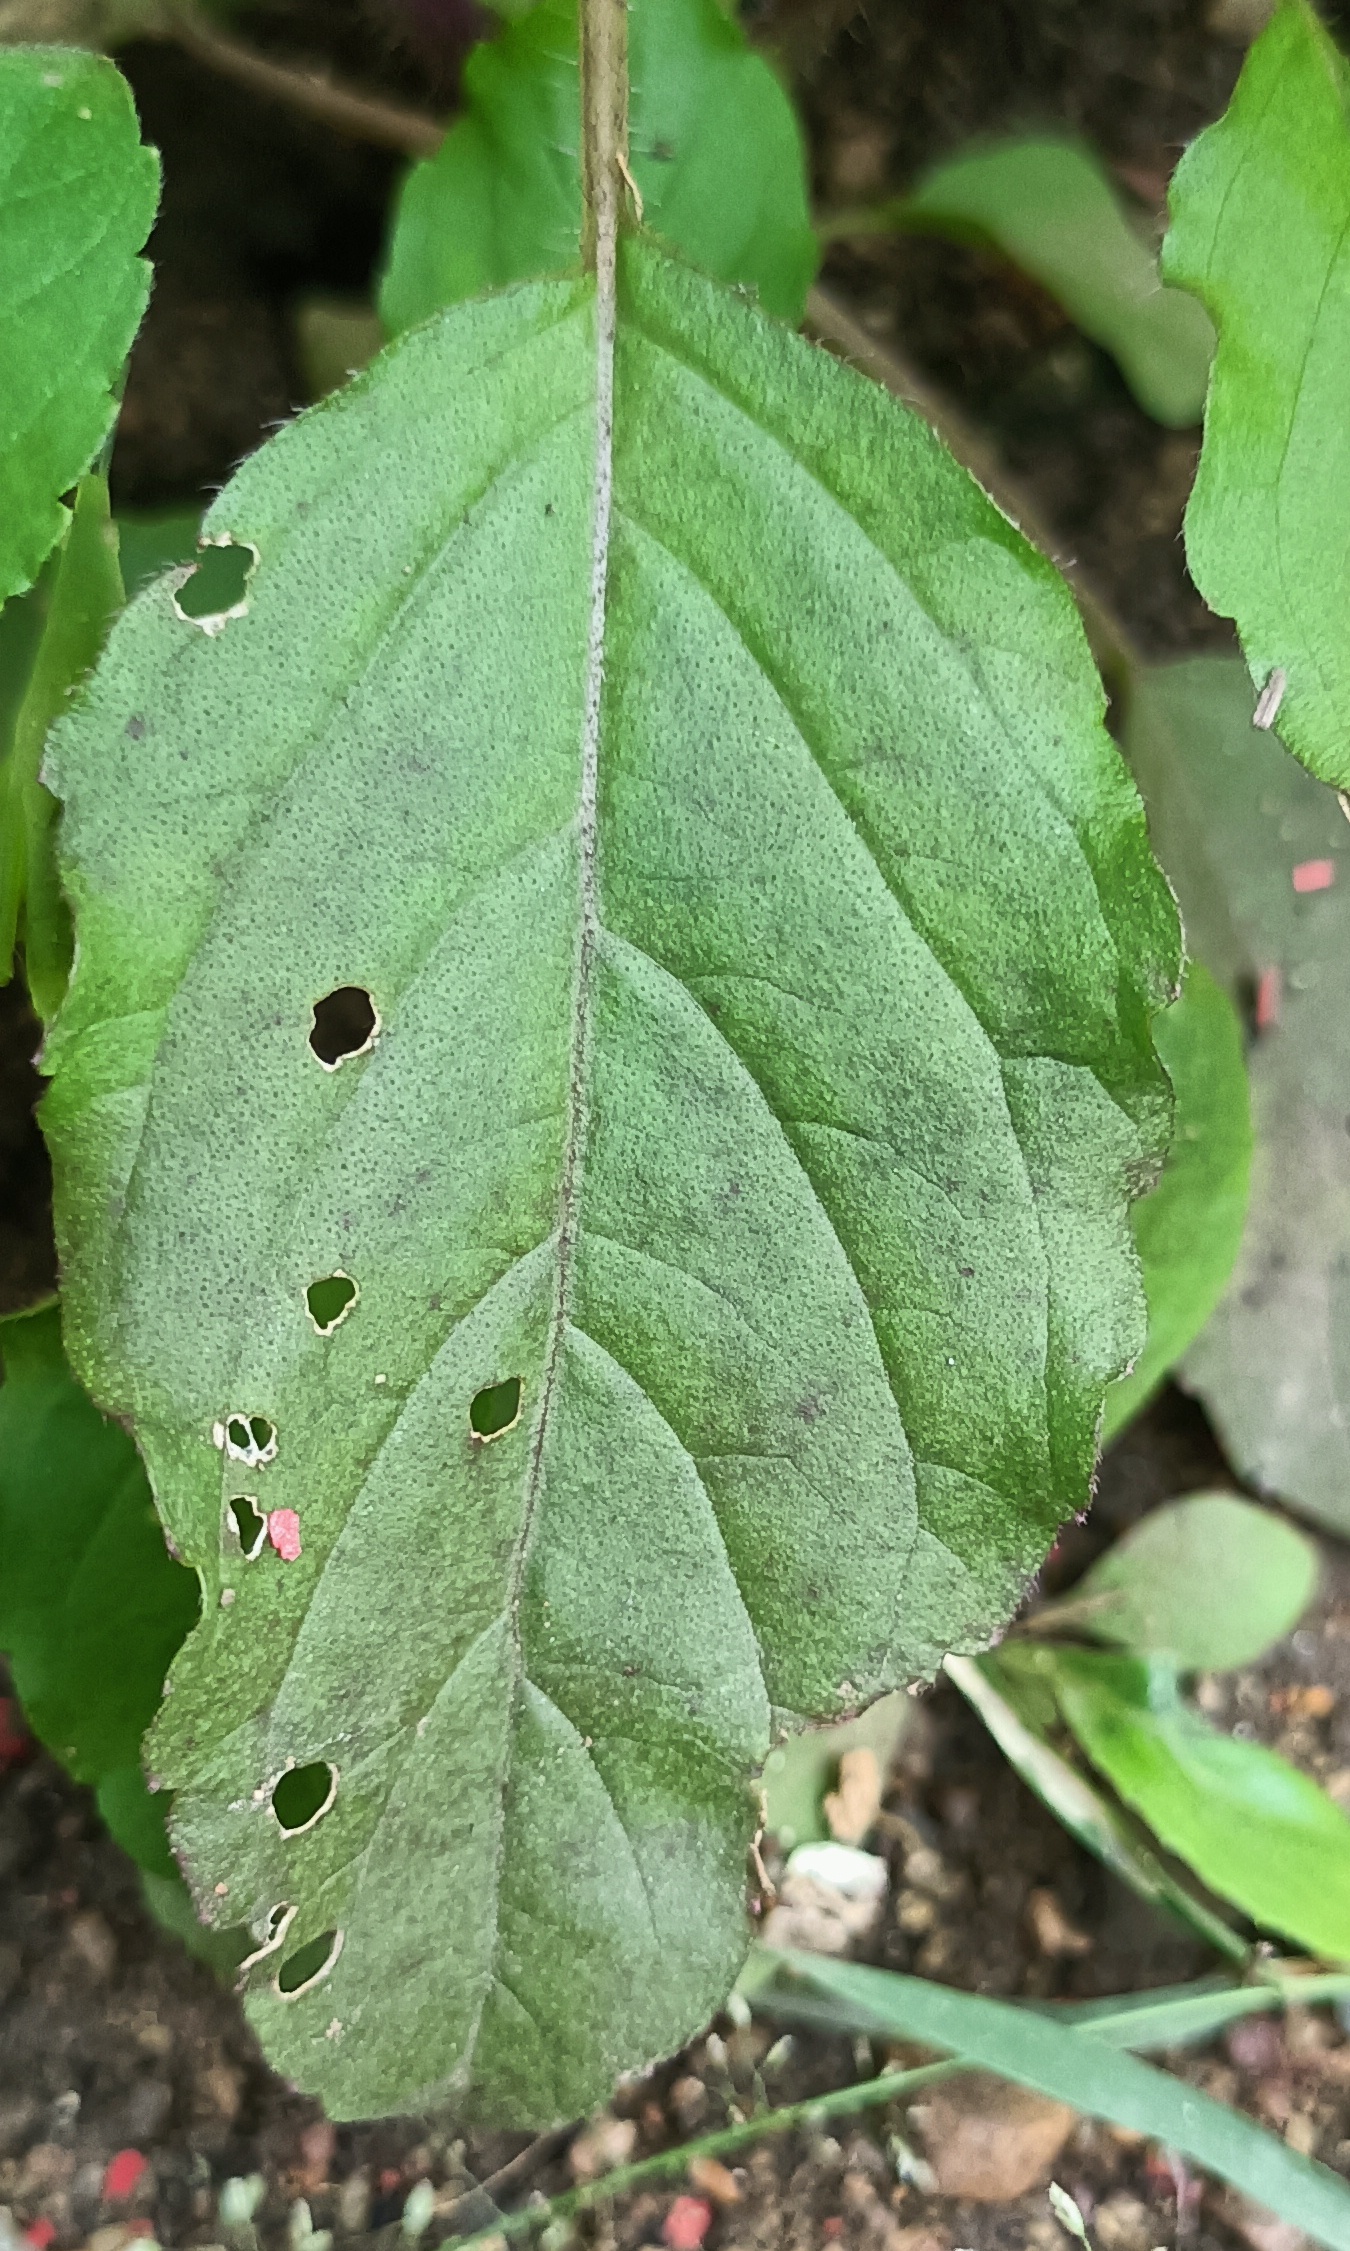
Variety: Sri/Green Tulasi
Condition: Insect Damage